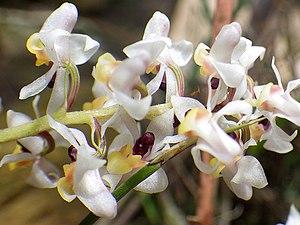
Inflorescence lâche, densément pubescent.
Polystachya alpina Lindl. est une espèce de plantes de la famille des Orchidaceae et du genre Polystachya, présente en Afrique tropicale sur la ligne montagneuse du Cameroun.